Police reform in the United States

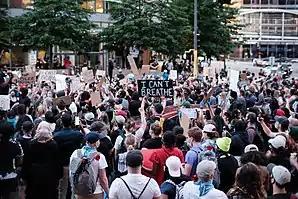

Police reform in the United States is an ongoing political movement that seeks to reform systems of law enforcement throughout the United States. Many goals of the police reform movement center on police accountability. Specific goals may include: lowering the criminal intent standard, limiting or abolishing qualified immunity for law enforcement officers, sensitivity training, conflict prevention and mediation training, updating legal frameworks, and granting administrative subpoena power to the U.S. Department of Justice for "pattern or practice" investigations into police misconduct and police brutality.